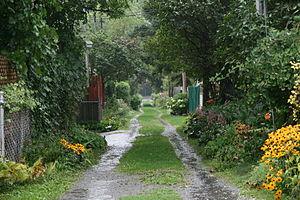
Une ruelle verte est une ruelle renaturalisée par les riverains, en collaboration avec l'éco-quartier de l'arrondissement dans le cas de la ville de Montréal. Le projet d'une ruelle verte est d'abord un mouvement de résidents volontaires qui désirent se réapproprier l'espace de leur ruelle et ainsi améliorer leur qualité de vie en milieu urbain. Elles ont notamment l'avantage d'améliorer la qualité de l'air, de réduire les bruits environnants, de combattre la criminalité grâce à la présence citoyenne et de réduire les îlots de chaleur urbain.